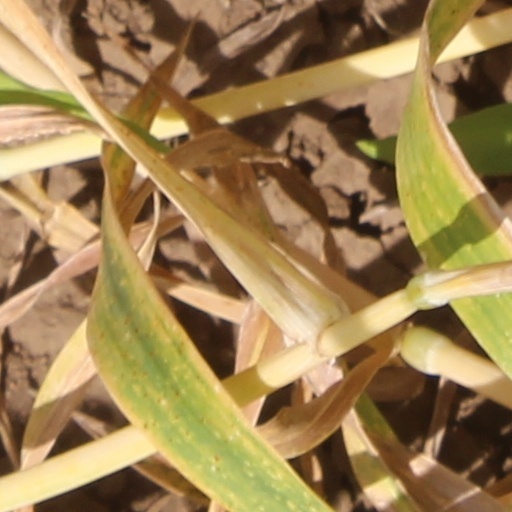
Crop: wheat